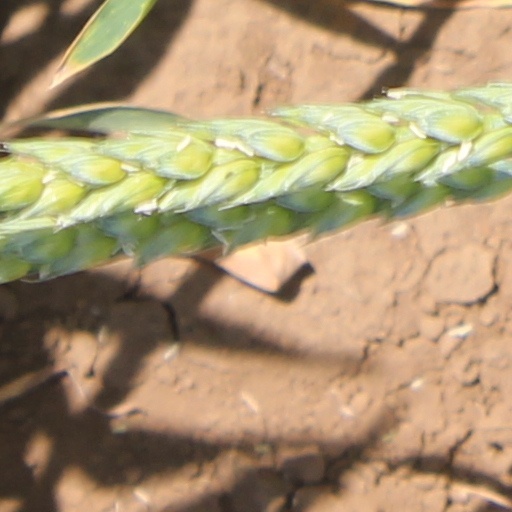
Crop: wheat